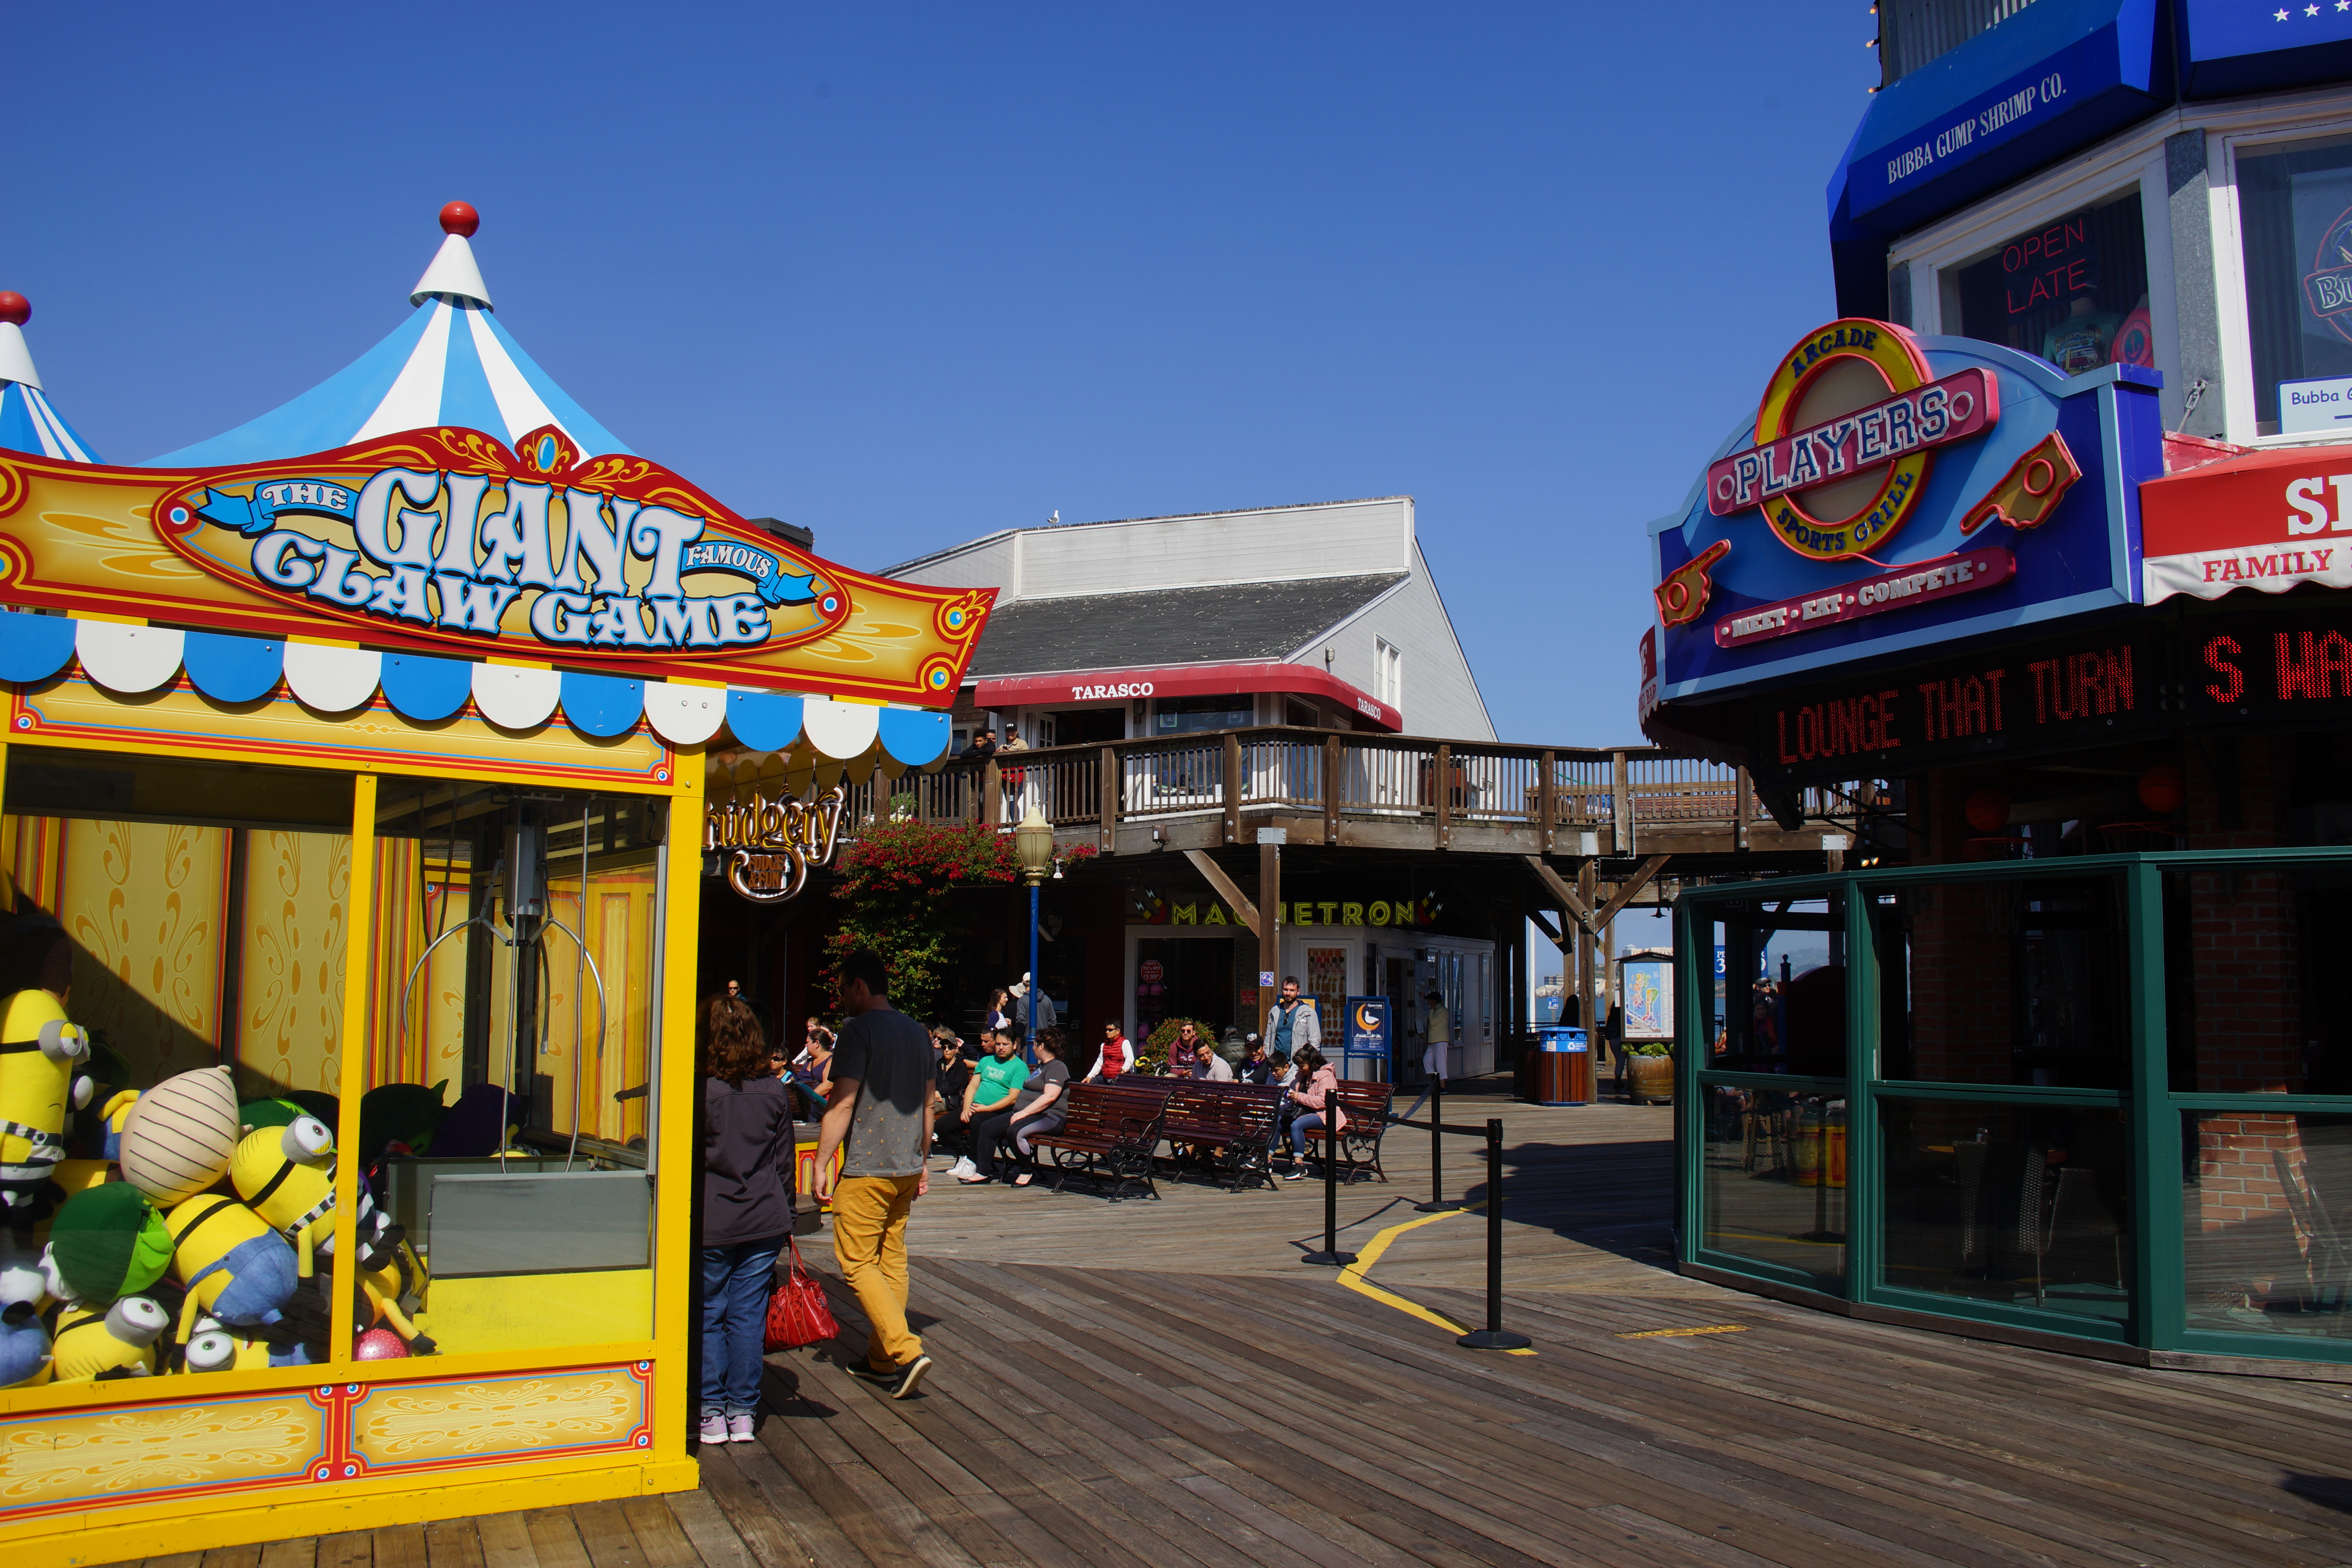
pier 39, san, francisco, amusement park, boardwalk, town, fun, amusement ride, tourist attraction, walkway, leisure, sky, tourism, vacation, building, fair, recreation, architecture, park, nonbuilding structure, street, city